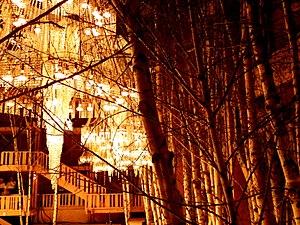
Grange au Lac à Evian les Bains
Laurence Dale est un ténor, metteur en scène, directeur artistique de festival et chef d'orchestre britannique, né le 10 septembre 1957.
Les Escales musicales d'Évian-les-Bains a été un festival de musique classique qui s'est tenu tous les ans à la Pentecôte. Ce rendez-vous musical a succédé au festival d'Evian créé en 1976, initialement intitulé Jeunes Musiciens sans Frontières, puis Rencontres musicales présidées par Mstislav Rostropovitch, l'organisation ayant été assurée par l'imprésario français Hervé Corre de Valmalète. L'appellation Escales musicales s'impose en 2001. Les concerts ont réuni chaque année un orchestre symphonique et des solistes de renommée internationale dans la salle de concerts qui surplombe le Lac Léman : La Grange au Lac construite par Patrick Bouchain en six mois au cours de l'hiver 1992-1993. La direction artistique en a été assurée par le chef d'orchestre et metteur en scène Laurence Dale entre les années 2001 et 2013. Ce festival a repris depuis son nom d'origine : les Rencontres musicales d'Évian.